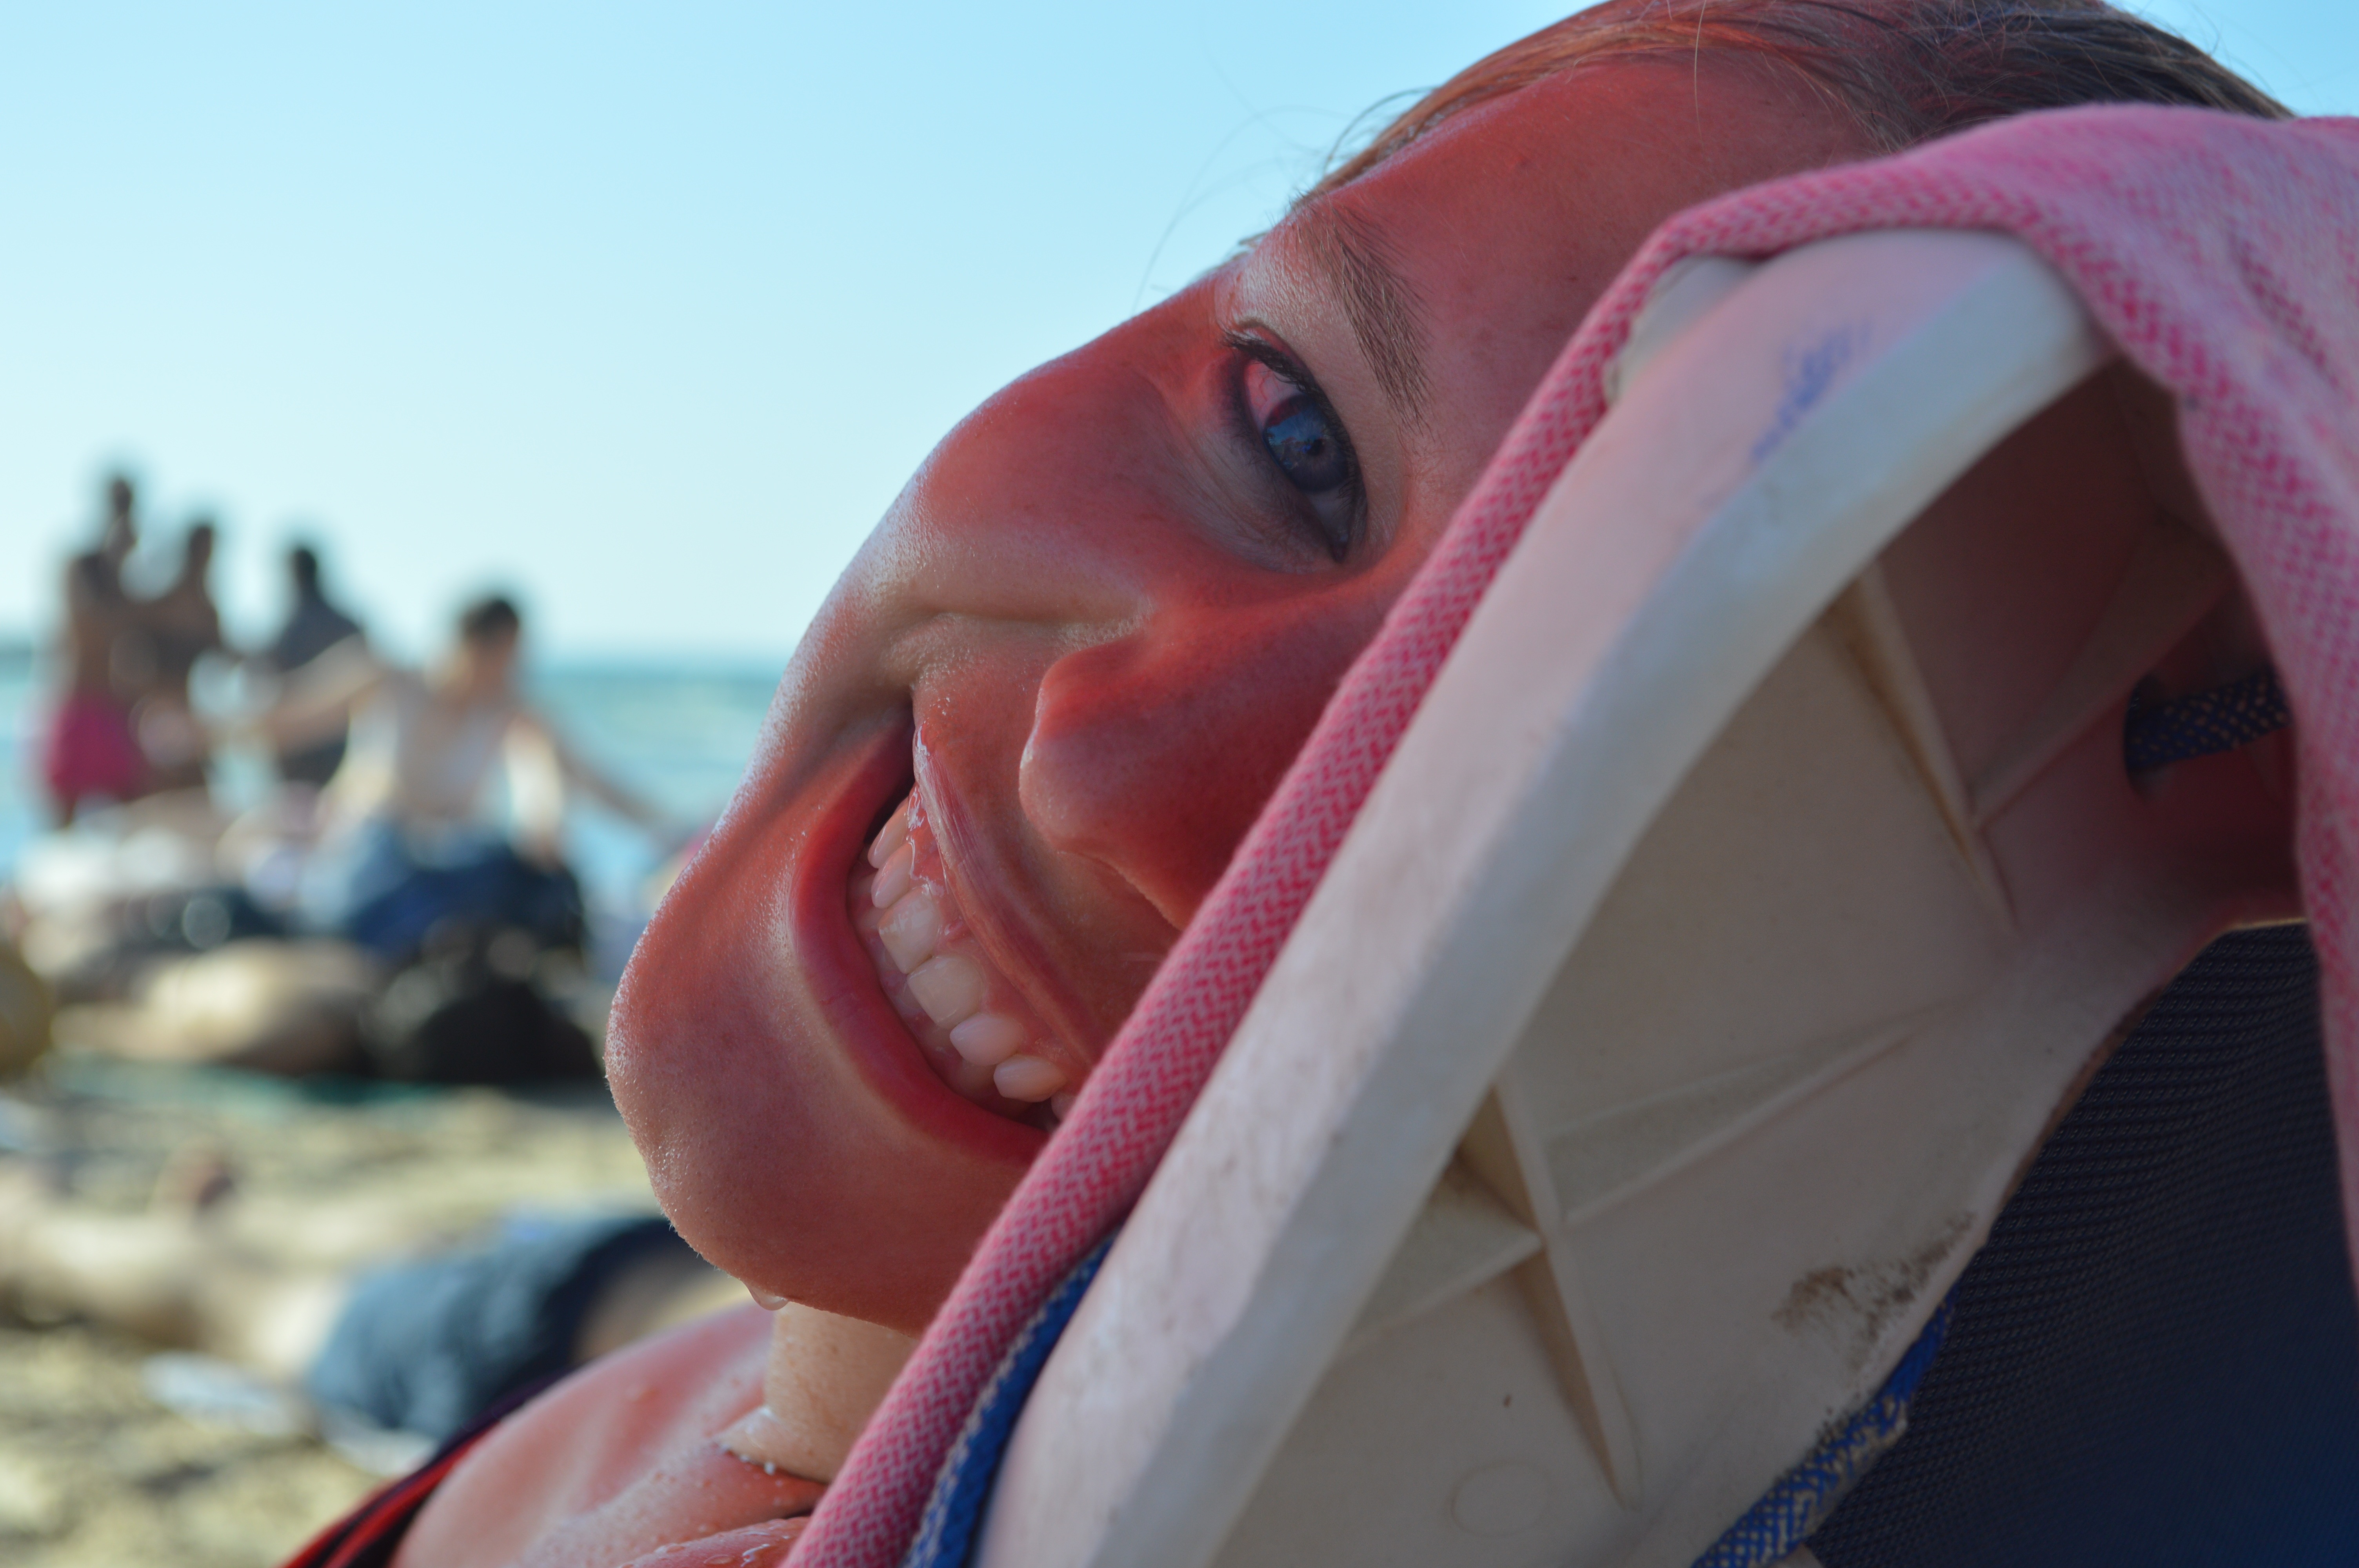
beach, sea, water, sand, people, sun, leg, relax, color, holiday, island, child, blue sky, human body, lazy, organ, sandy beach